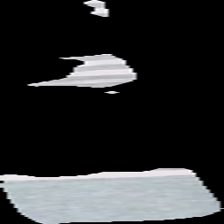
View: front
Type: Tights
Category: Ladies
Brand: H&M
Colors: Grey, Pink
Material: 100% Cotton
Pattern: Striped
Cut: Tight
Size: 122
Price range: 50-100
Recommended usage: Reuse
Description: striped tights